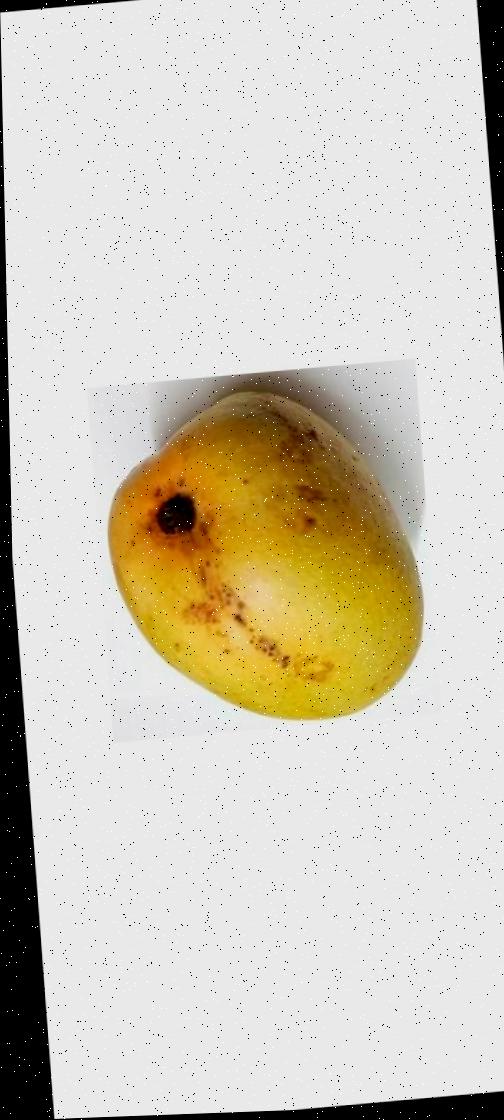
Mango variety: Bari-11